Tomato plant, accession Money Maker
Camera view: tilt-top (135 deg); turntable rotation: 270 degrees
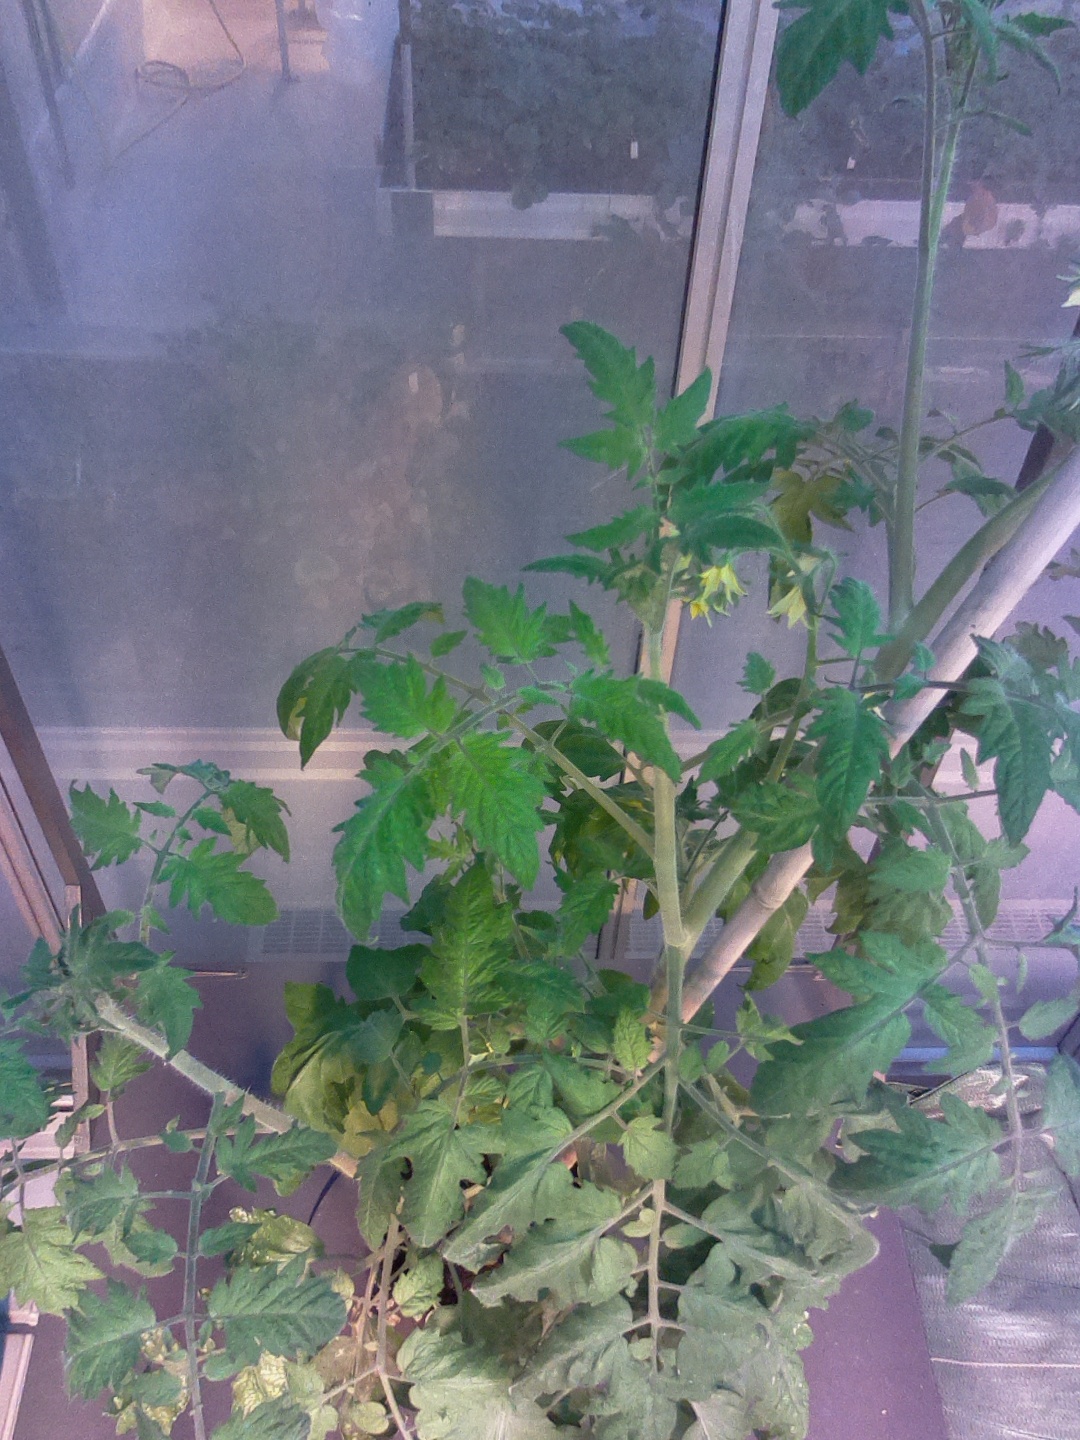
BBCH growth stage 67: Full flowering, 70%-80% of flowers open, more petals falling